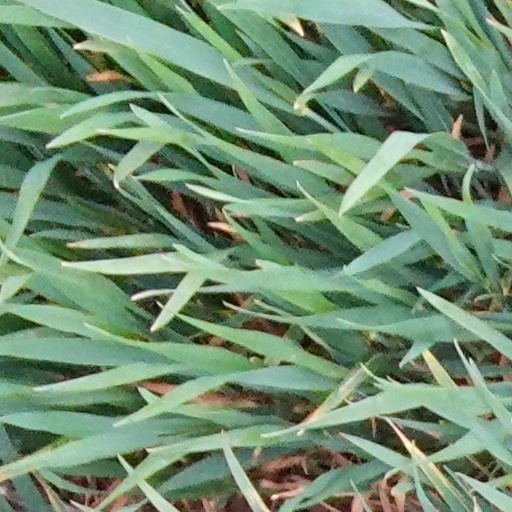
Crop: wheat